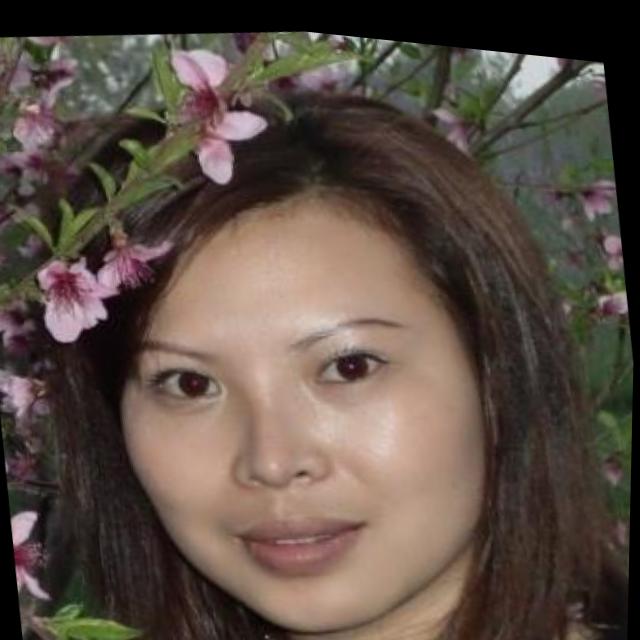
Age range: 21-44